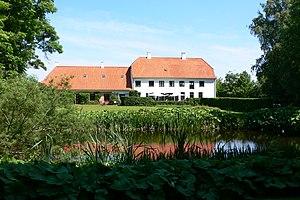
Rungstedlund est l'ancienne demeure de la célèbre femme de lettres danoise Karen Blixen, où elle naquit et mourut. Elle se trouve à Rungsted Kyst au bord de la mer, en Zélande du Nord. C'est aujourd'hui un musée qui lui est consacré. Il se trouve à 20 km au nord de Copenhague au bord de l'Öresund. Les quarante acres qui l'entourent font aujourd'hui partie d'une réserve d'oiseaux.